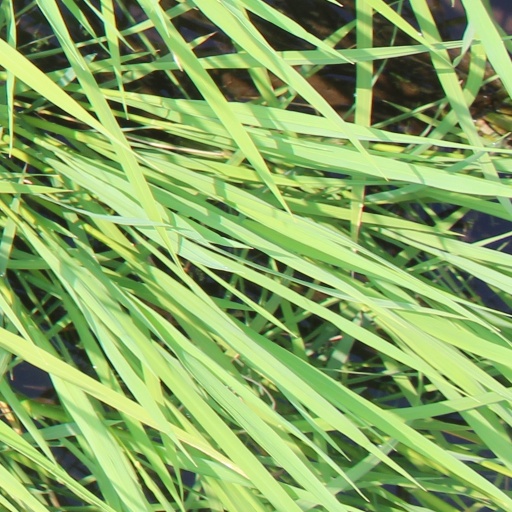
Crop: rice